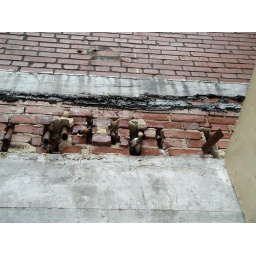
floor joint in old wall